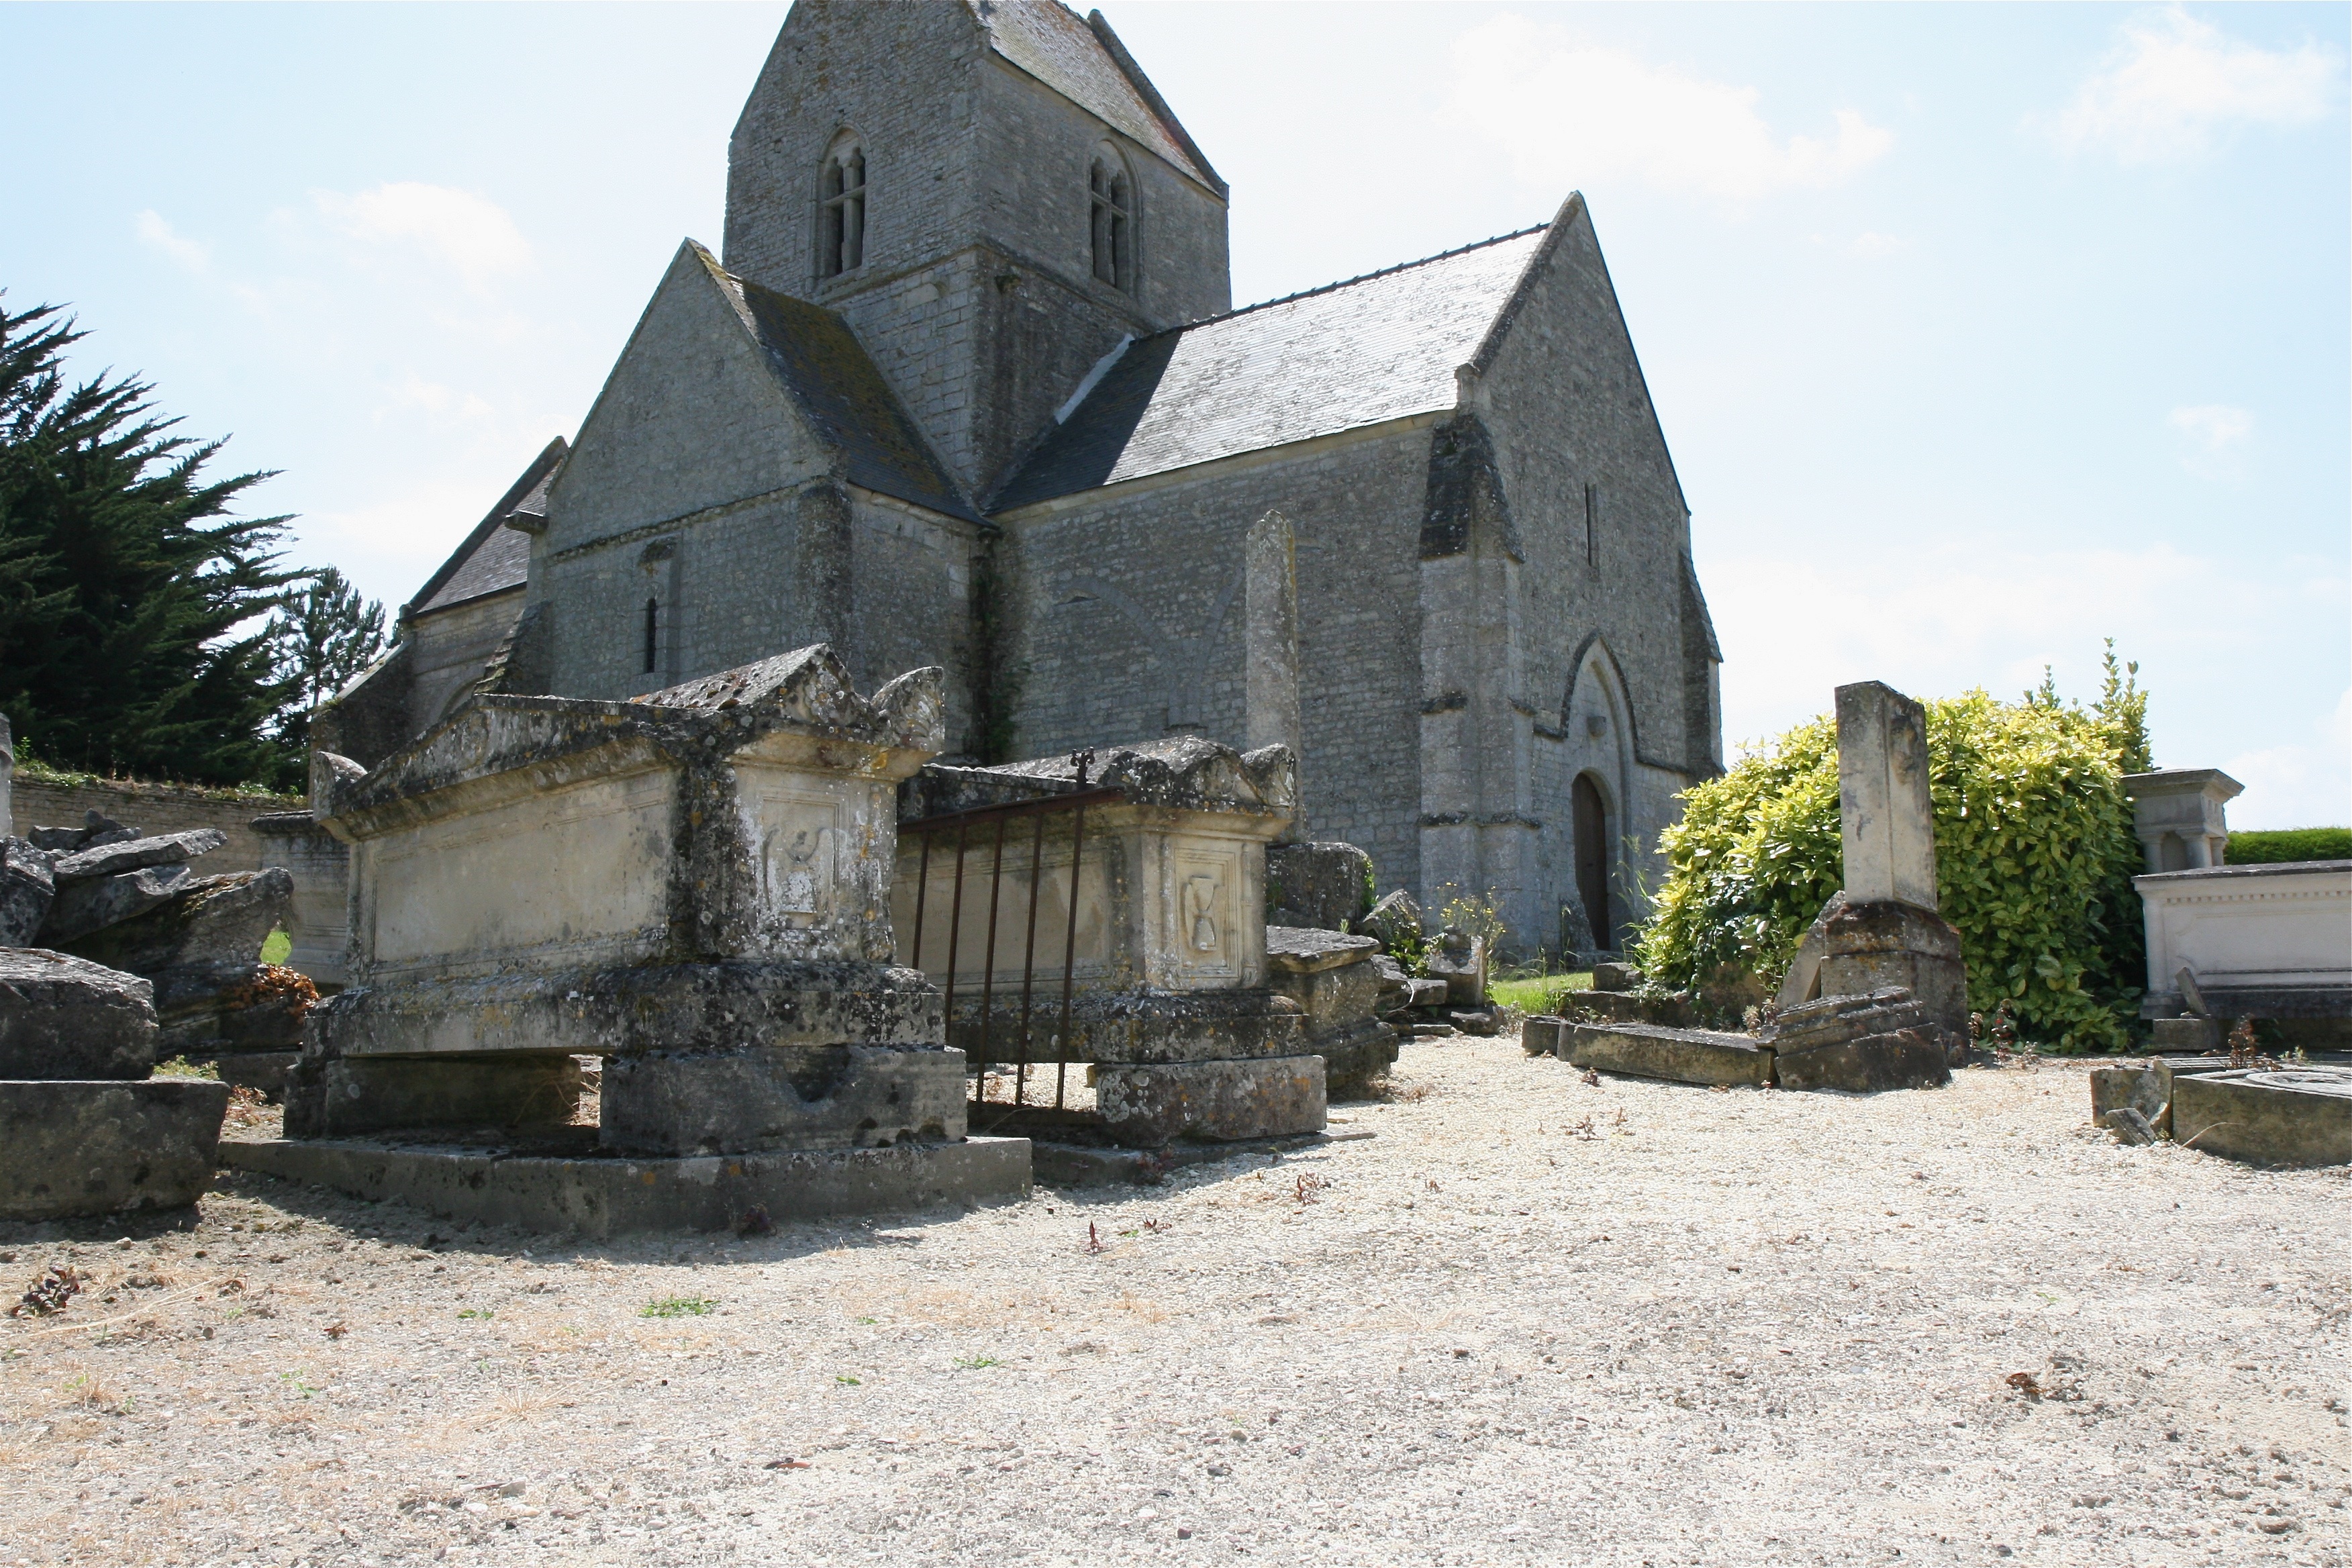
building, old, stone, monument, village, cottage, ancient, church, chapel, cemetery, tombstone, place of worship, grave, ruins, archaeological site, ancient history